International Congress on Tuberculosis

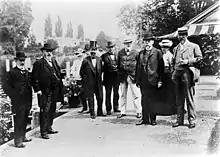
The members of the International Congress on Tuberculosis, 1901, on a weekend excursion to Maidenhead. including, (extreme right) Paul Ehrlich and (third from right) Robert Koch

At this meeting, Robert Koch, who had discovered the tubercle bacillus, announced that it was almost impossible for humans to catch the disease from cattle, and even if they did it would only be a very mild form.